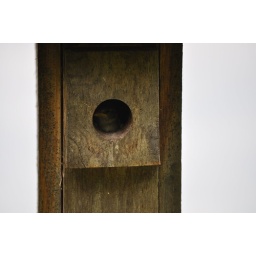
Wren in blue bird house